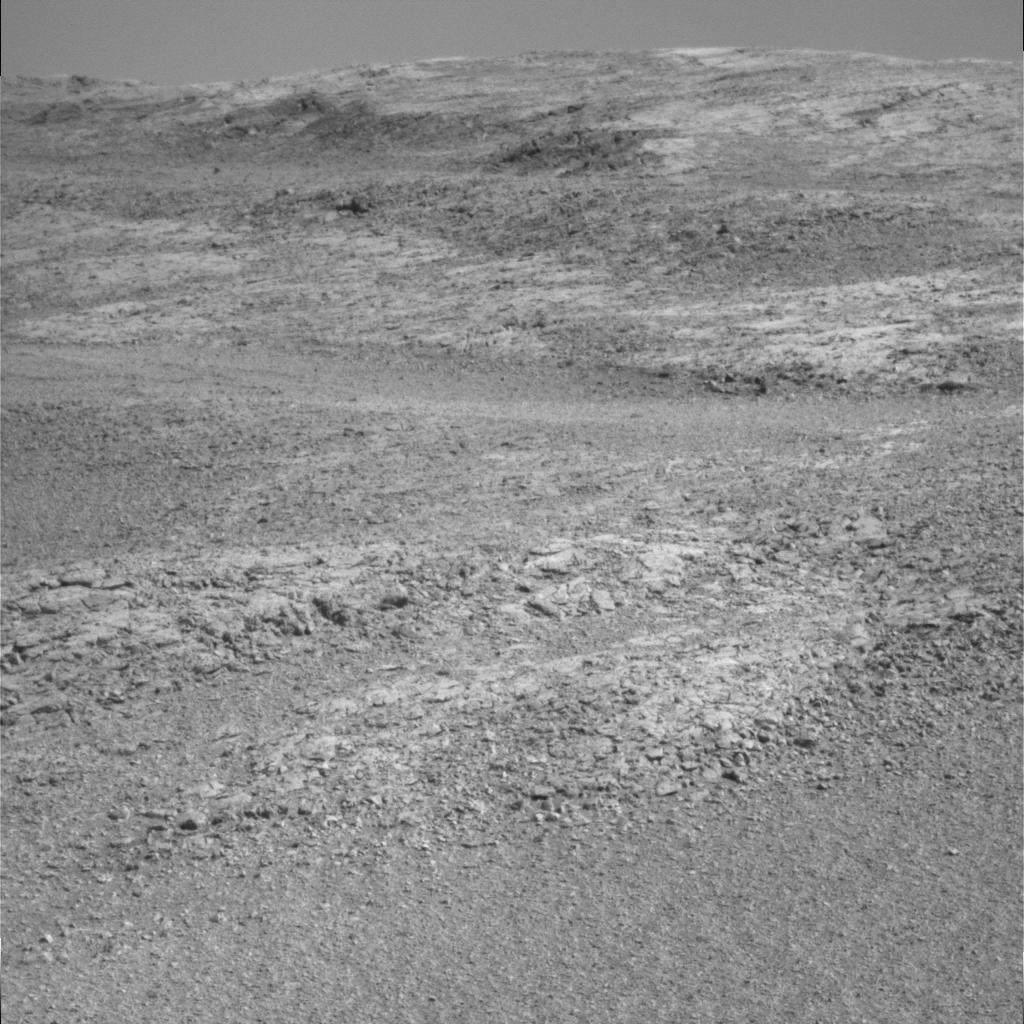
Surface features visible: Rock Outcrops, Clasts, Soil, Distant Vista, Sky